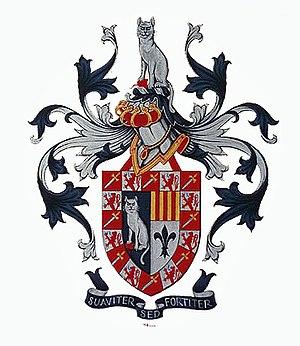
Blason de Muyser Lantwyck
Liste alphabétique non exhaustive de devises de familles belges.
La famille de Muyser Lantwyck est une ancienne famille remontant au début du XVᵉ siècle, issue de Jean Moyser, échevin de Vaelbeek, homme de fief à Héverlé en 1451, censier du prieuré de Groenendael, châtelain tenant à sens les terres et le manoir de Cockelberg par bail du 19 juin 1438, époux d'Aleyde Crabbé.